Fan (person)

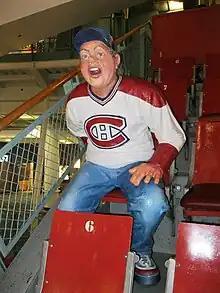
Representation of a hockey fan

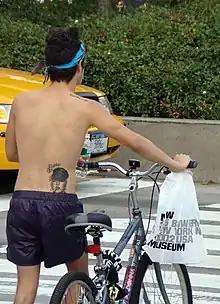
A man with a tattoo of Madonna on his back pushing a bicycle with a "Madonna" sticker. On his shoulder is a tattoo of the words "possibly maybe", which is the title of a song by Björk.

The drivers that make people fans, and in particular sports fans, have been studied by psychologists, such as Dan Wann at Murray State University, and communication scholars, such as Adam Earnheardt at Youngstown State University.